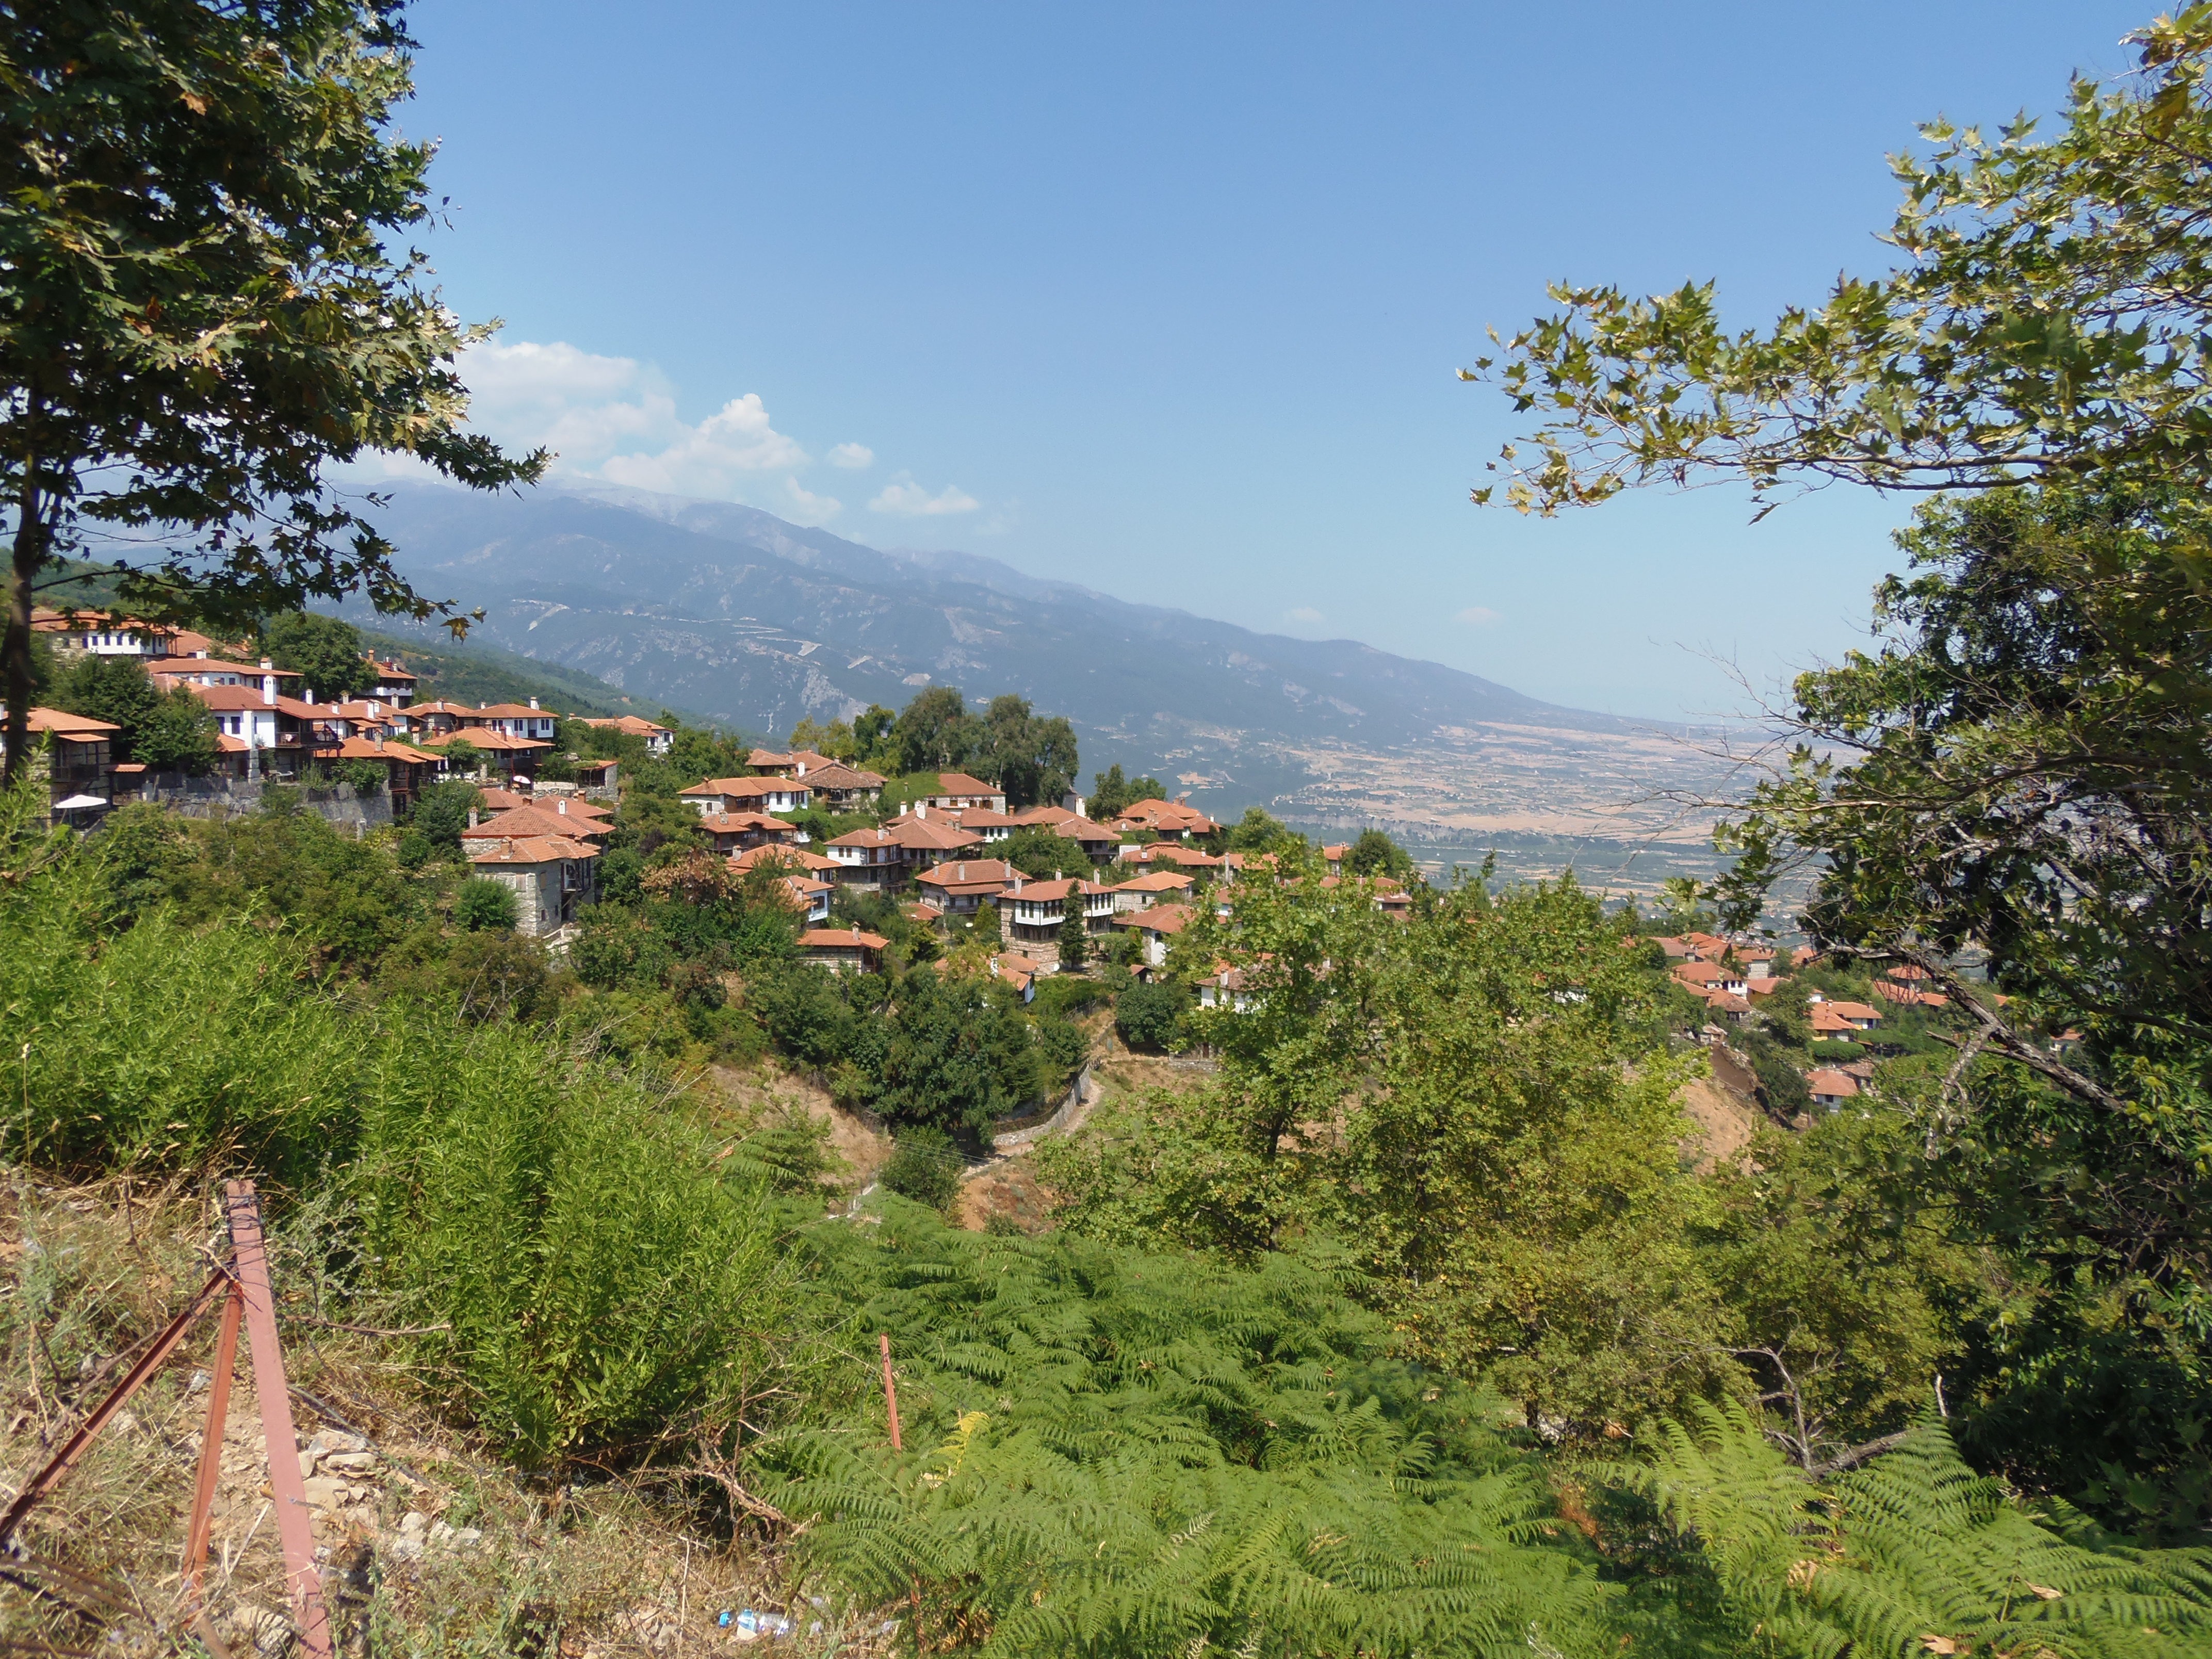
landscape, tree, mountain, trail, hill, flower, building, valley, mountain range, village, autumn, ridge, ecosystem, rural area, in europe, mountainous landforms